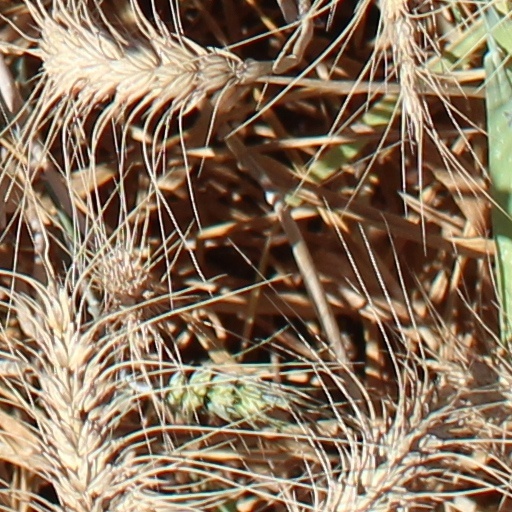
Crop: wheat